Mayflower II

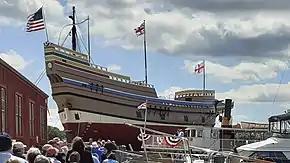
The refurbished "Mayflower II" awaiting launch.

In August 1954, Warwick Charlton, conceived the idea to construct a reproduction of "Mayflower" to commemorate the wartime cooperation between the United Kingdom and the United States. He had served alongside many American allies in the North African theatre during World War II. Project Mayflower was created in 1955 to build a replica of "Mayflower" in England and sail the ship to the United States as a symbol of Anglo-American friendship.